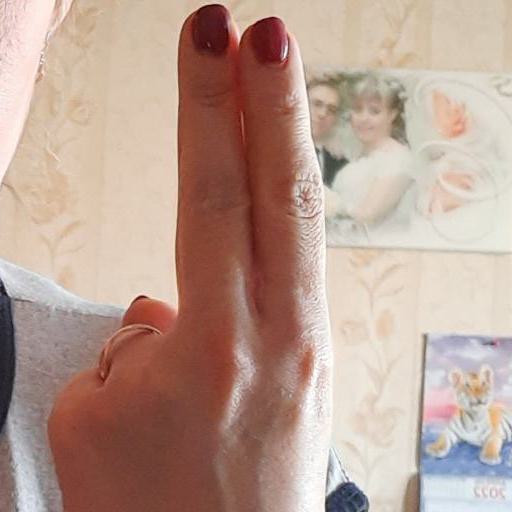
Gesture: two_up_inverted